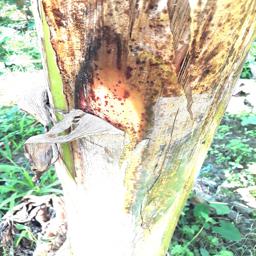
Label: PSEUDOSTEM WEEVIL